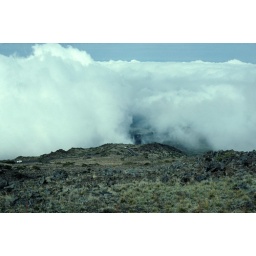
Maui - clouds beside the highway near the summit of Haleakala crater